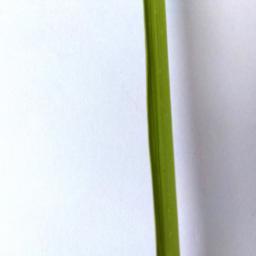
Label: Rice___Healthy